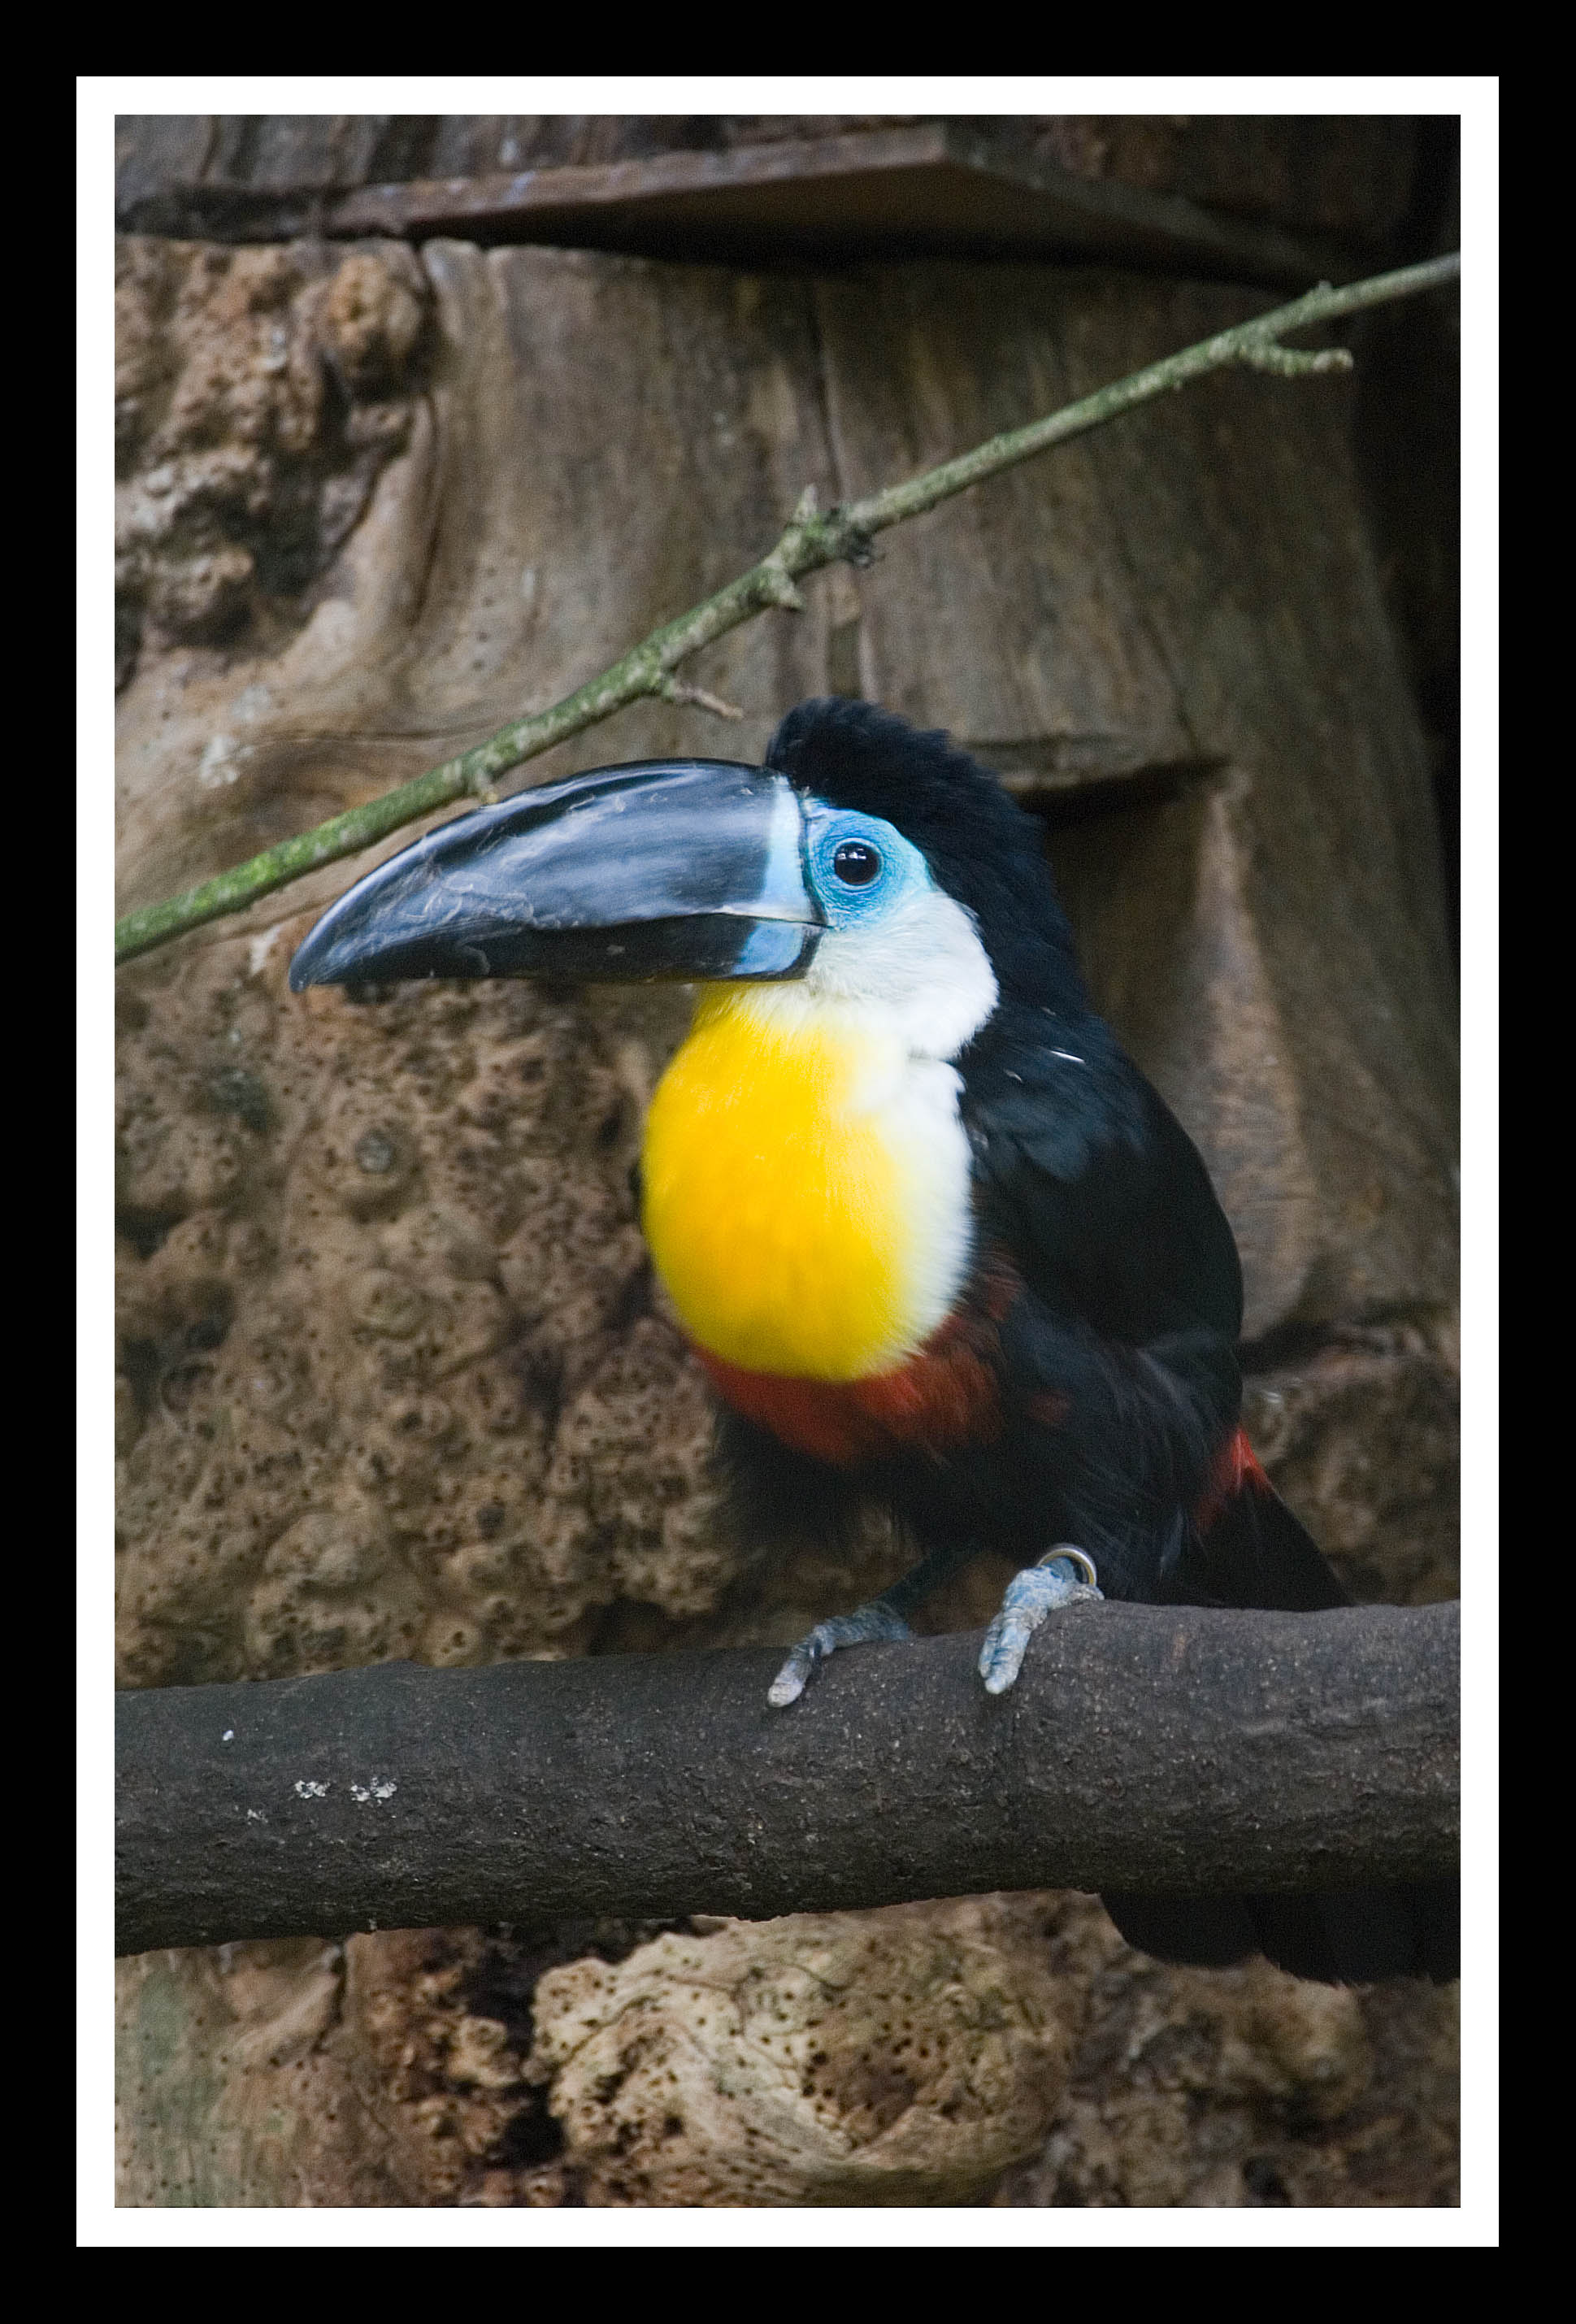
bird, house, beak, garden, fauna, birds, yorkshire, vertebrate, toucan, harewood, old world flycatcher, perching bird